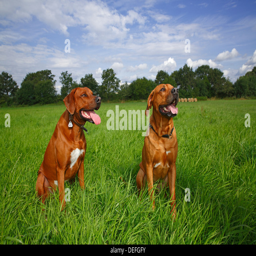
male dogs sitting on a meadow